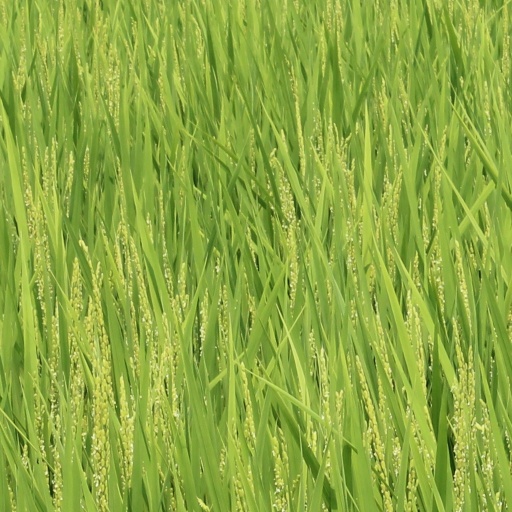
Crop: rice